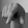
ASL letter: Q